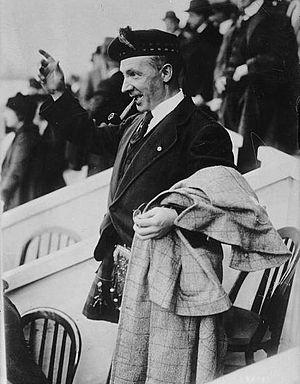
Sir Henry McLennan Lauder est un artiste et amuseur écossais, né le 4 août 1870 et mort le 26 février 1950.